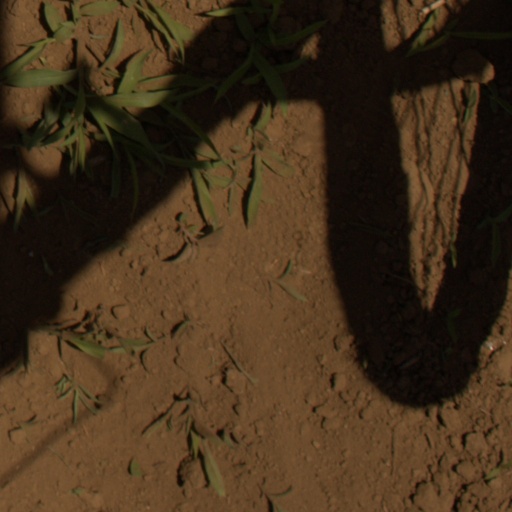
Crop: Jerusalem artichoke